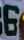
Number: 6